Drabeši Manor

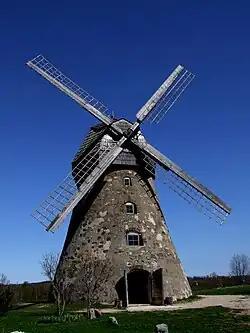
Āraiši Windmill on Drabeši estate.

The place-name Drabeši is derived from the Polish officer's surname Drobisz, the owner of the manor at the beginning of the 17th century. Since 1794 the estate belonged to the Blackenhagen family. The current manor was built in Classical style during the first quarter of the 19th century around 1820. It suffered severe fire damage during the 1905 Russian revolution, but was repaired prior to World War I.